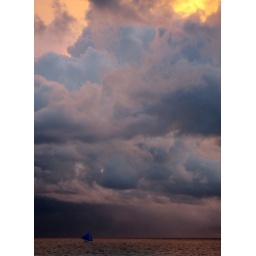
Sunset from the beach across the sea with big cloud formations and sailing boat in the distance